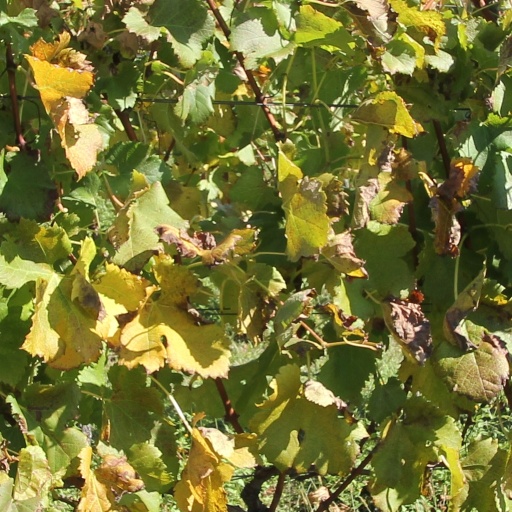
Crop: grape